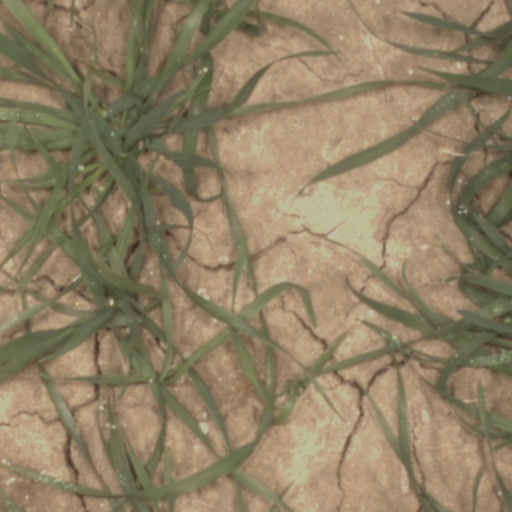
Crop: wheat